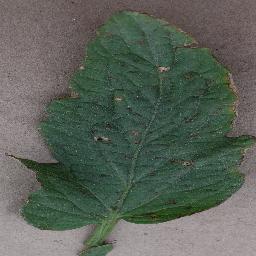
Label: Tomato___Bacterial_spot